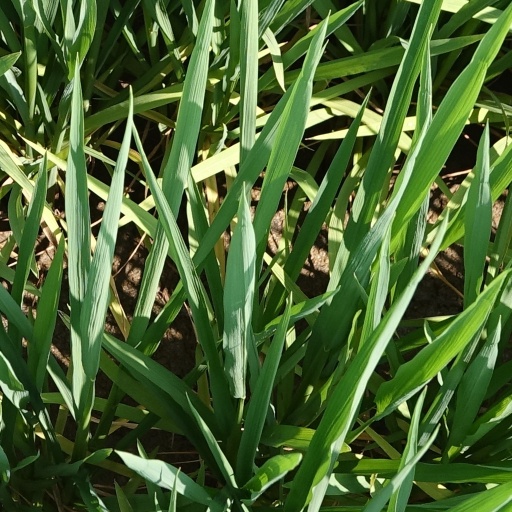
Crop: rice